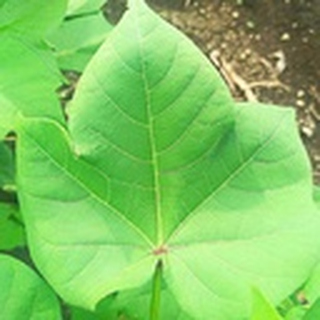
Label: healthy_cotton